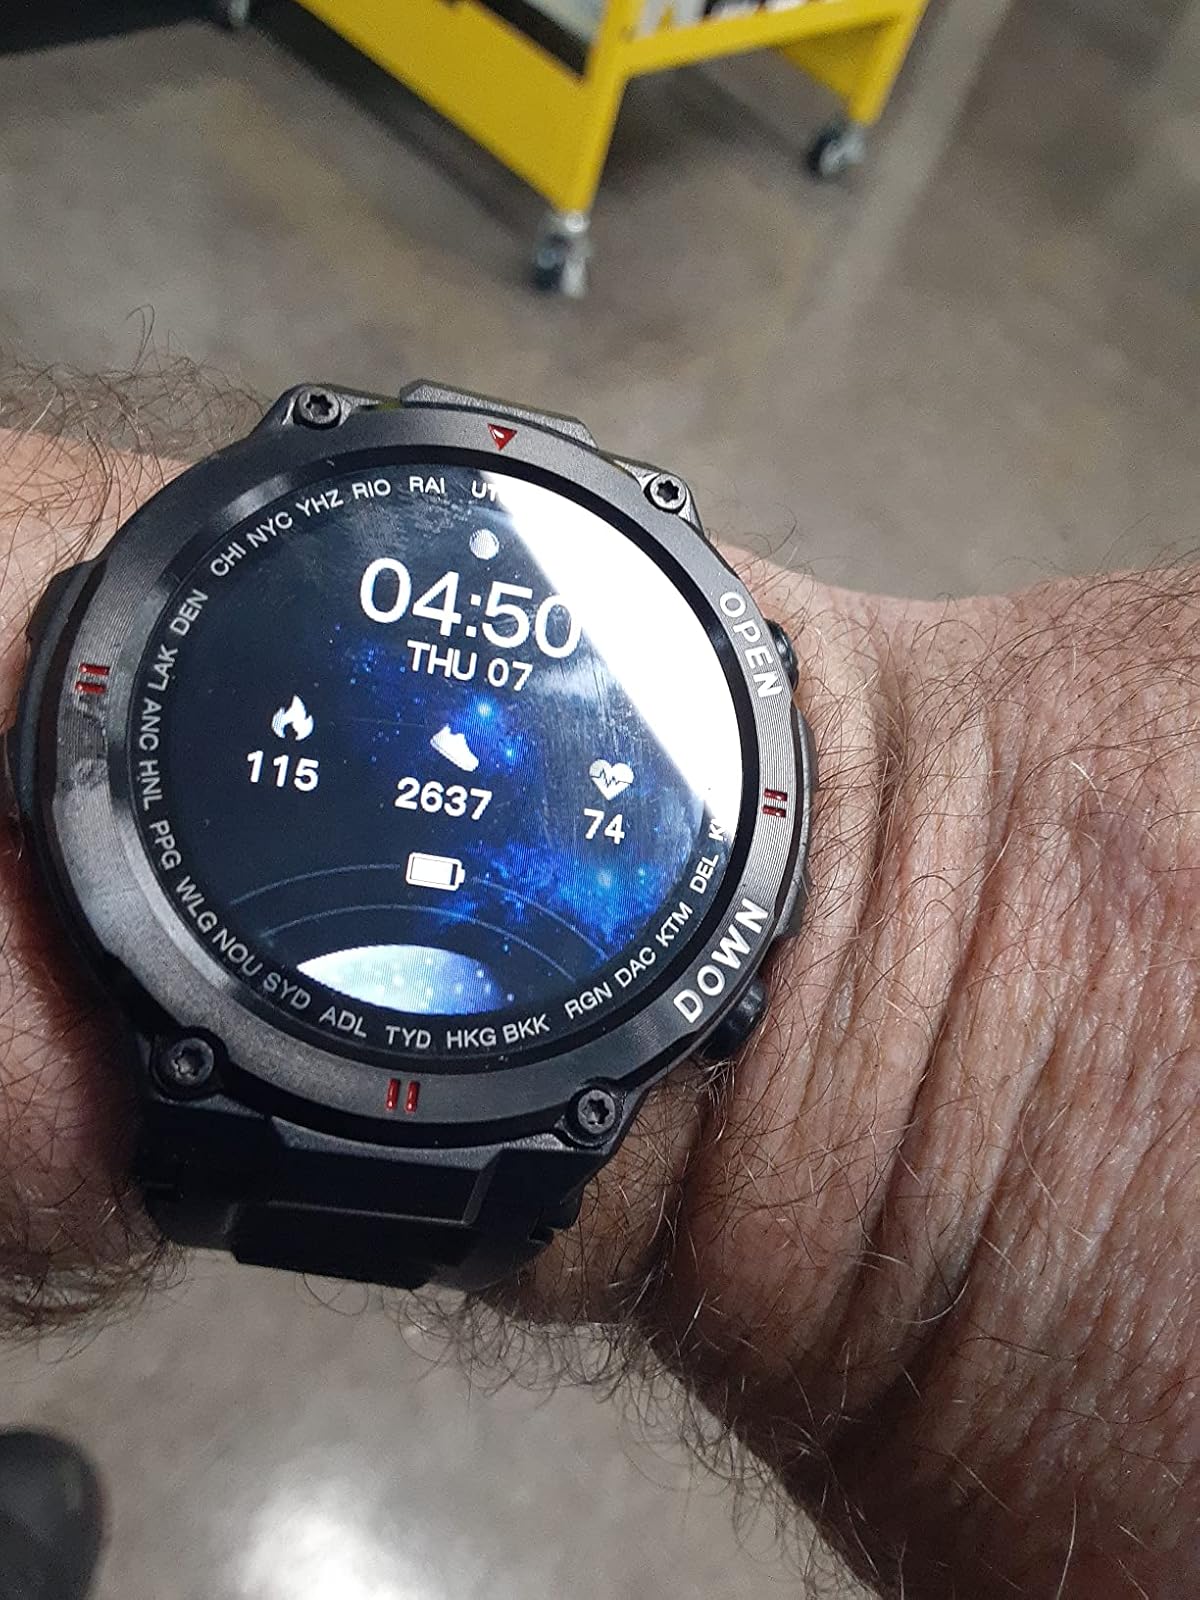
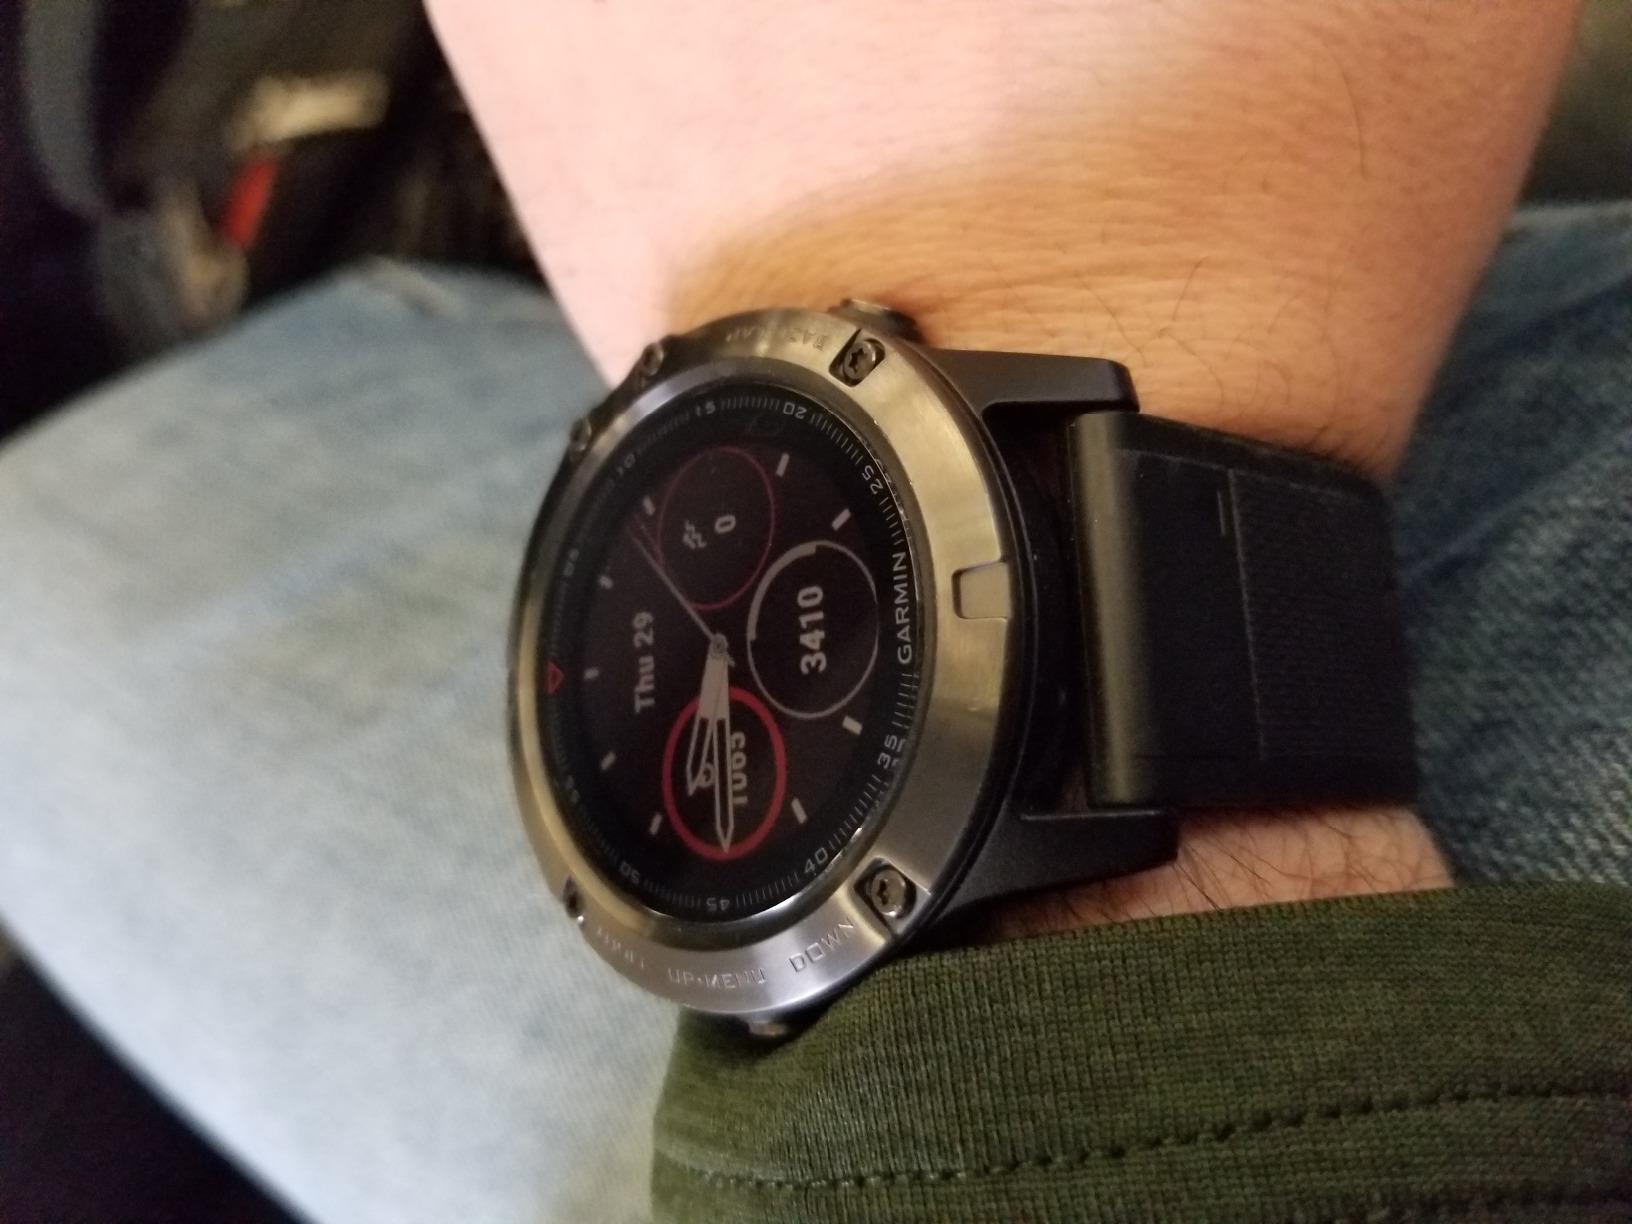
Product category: smartwatch
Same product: no